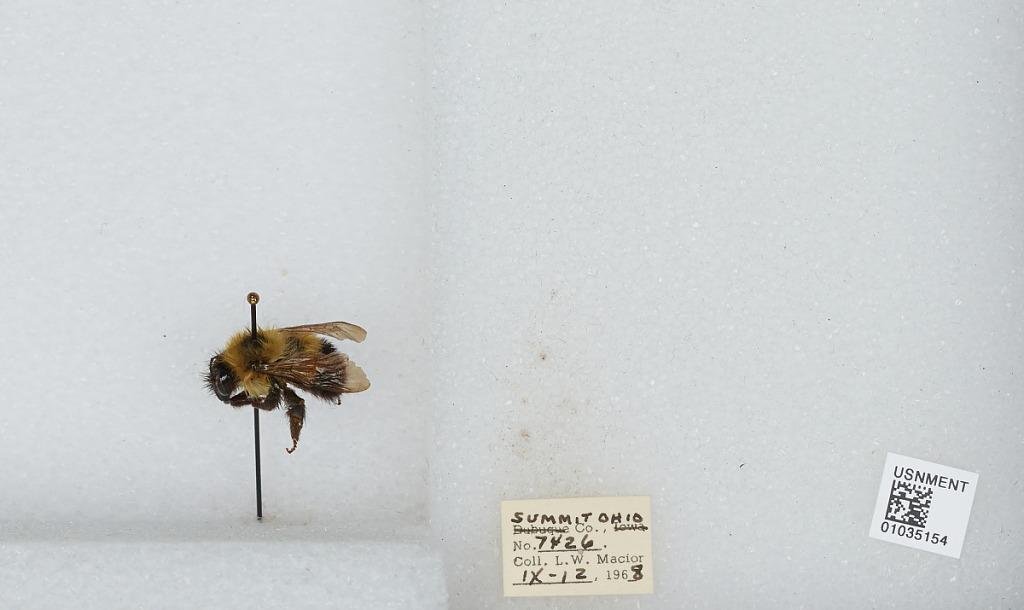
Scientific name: Bombus (Pyrobombus) vagans vagans Smith
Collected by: L. Macior
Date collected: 1968-9-12
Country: United States
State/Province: Ohio
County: Summit
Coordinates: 41.0917, -81.5594